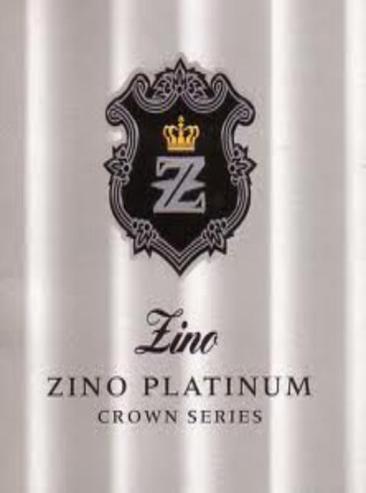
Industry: Clothes